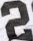
Number: 2